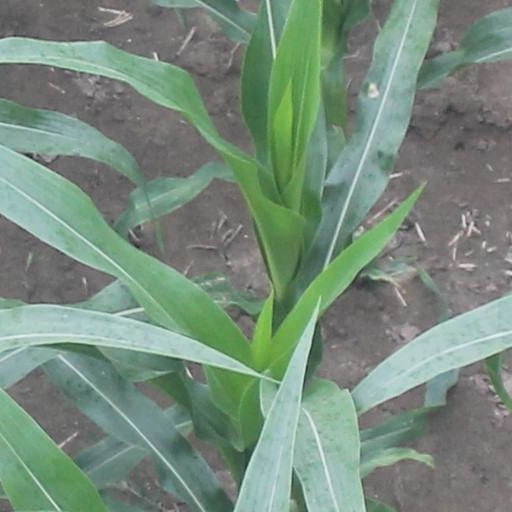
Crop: maize; corn